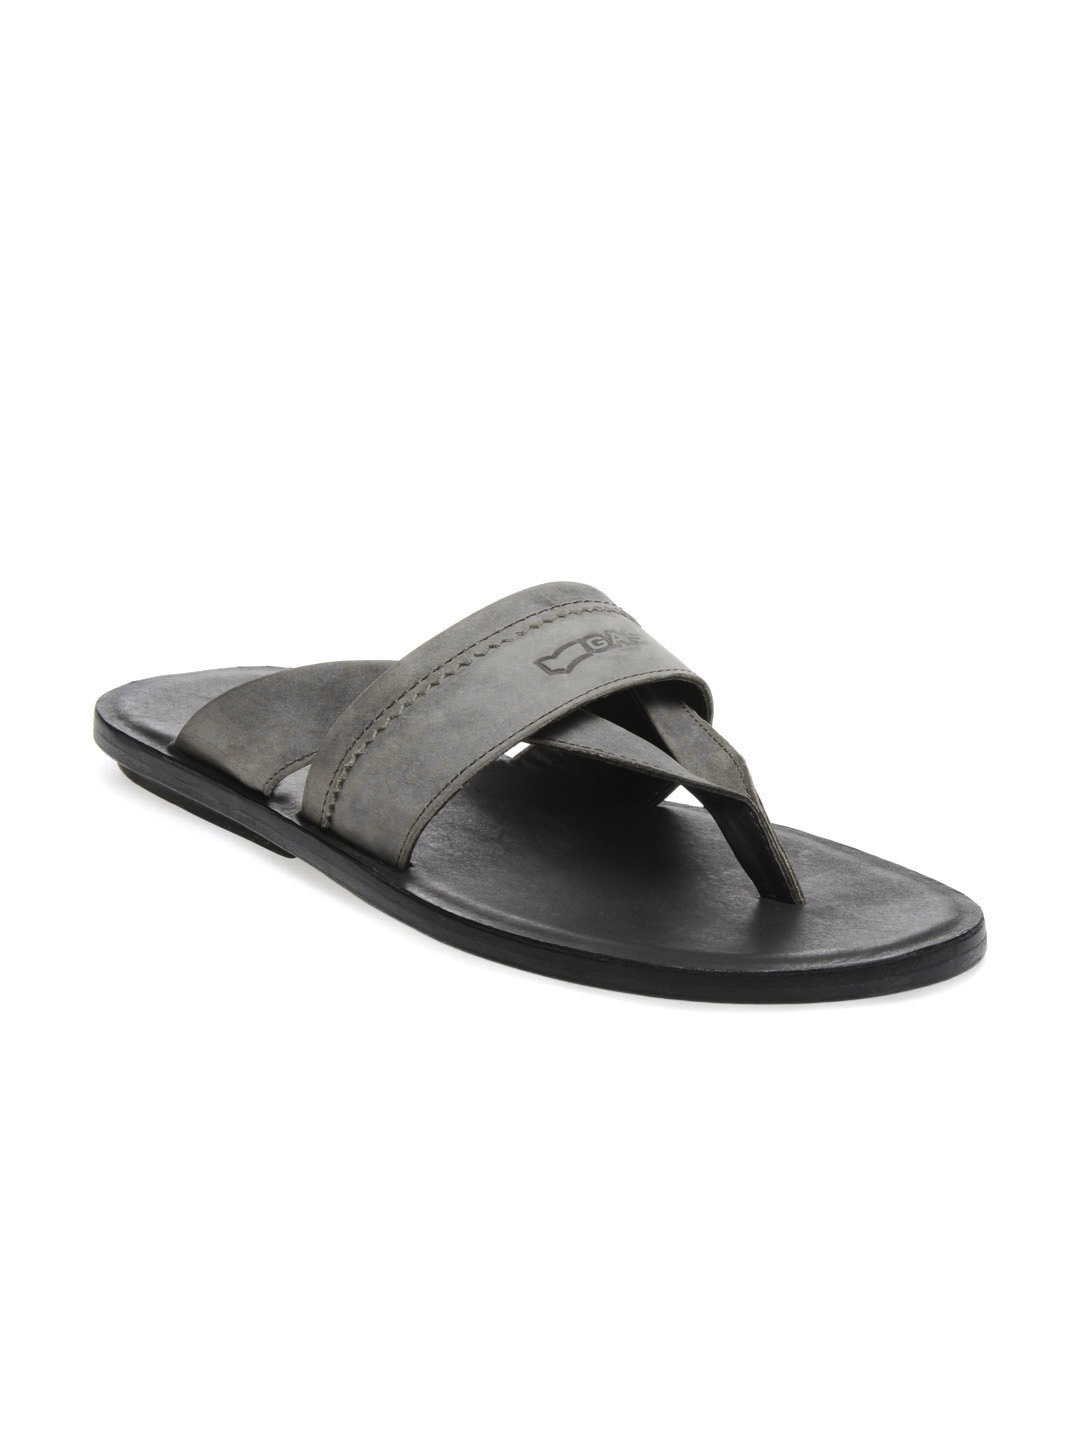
GAS Men Charcoal Sandals
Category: Footwear / Sandal / Sandals
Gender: Men
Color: Charcoal
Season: Spring 2013
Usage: Casual